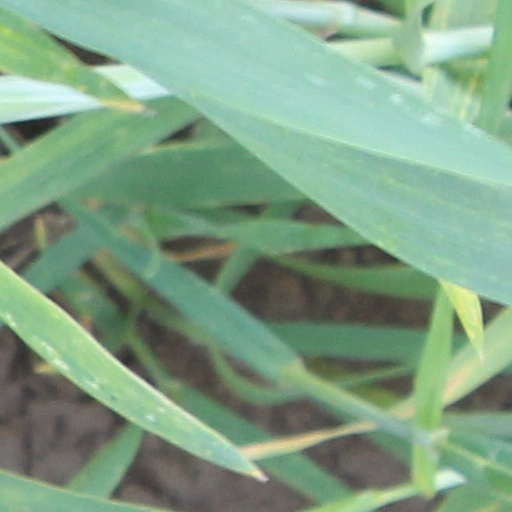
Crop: wheat